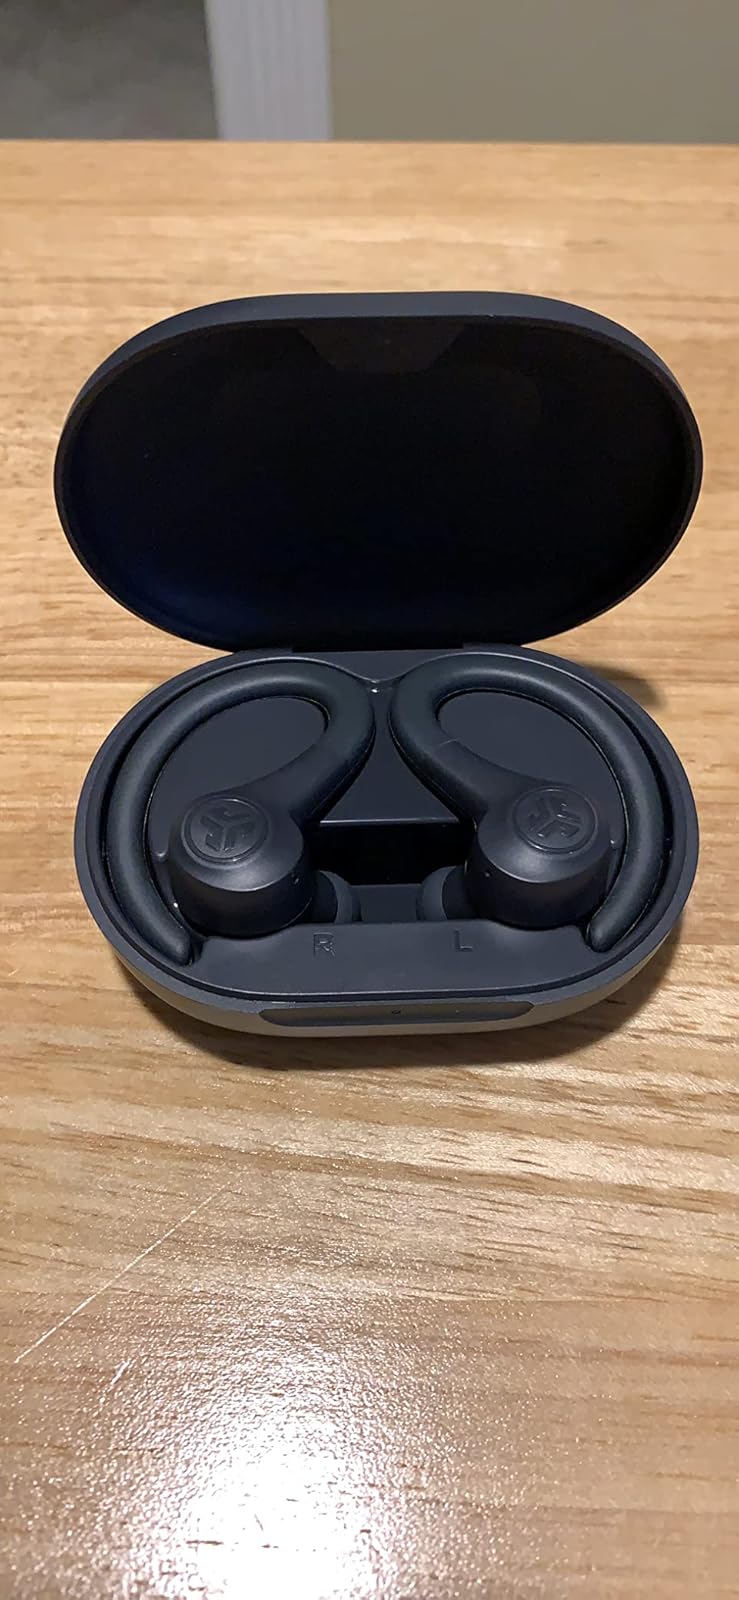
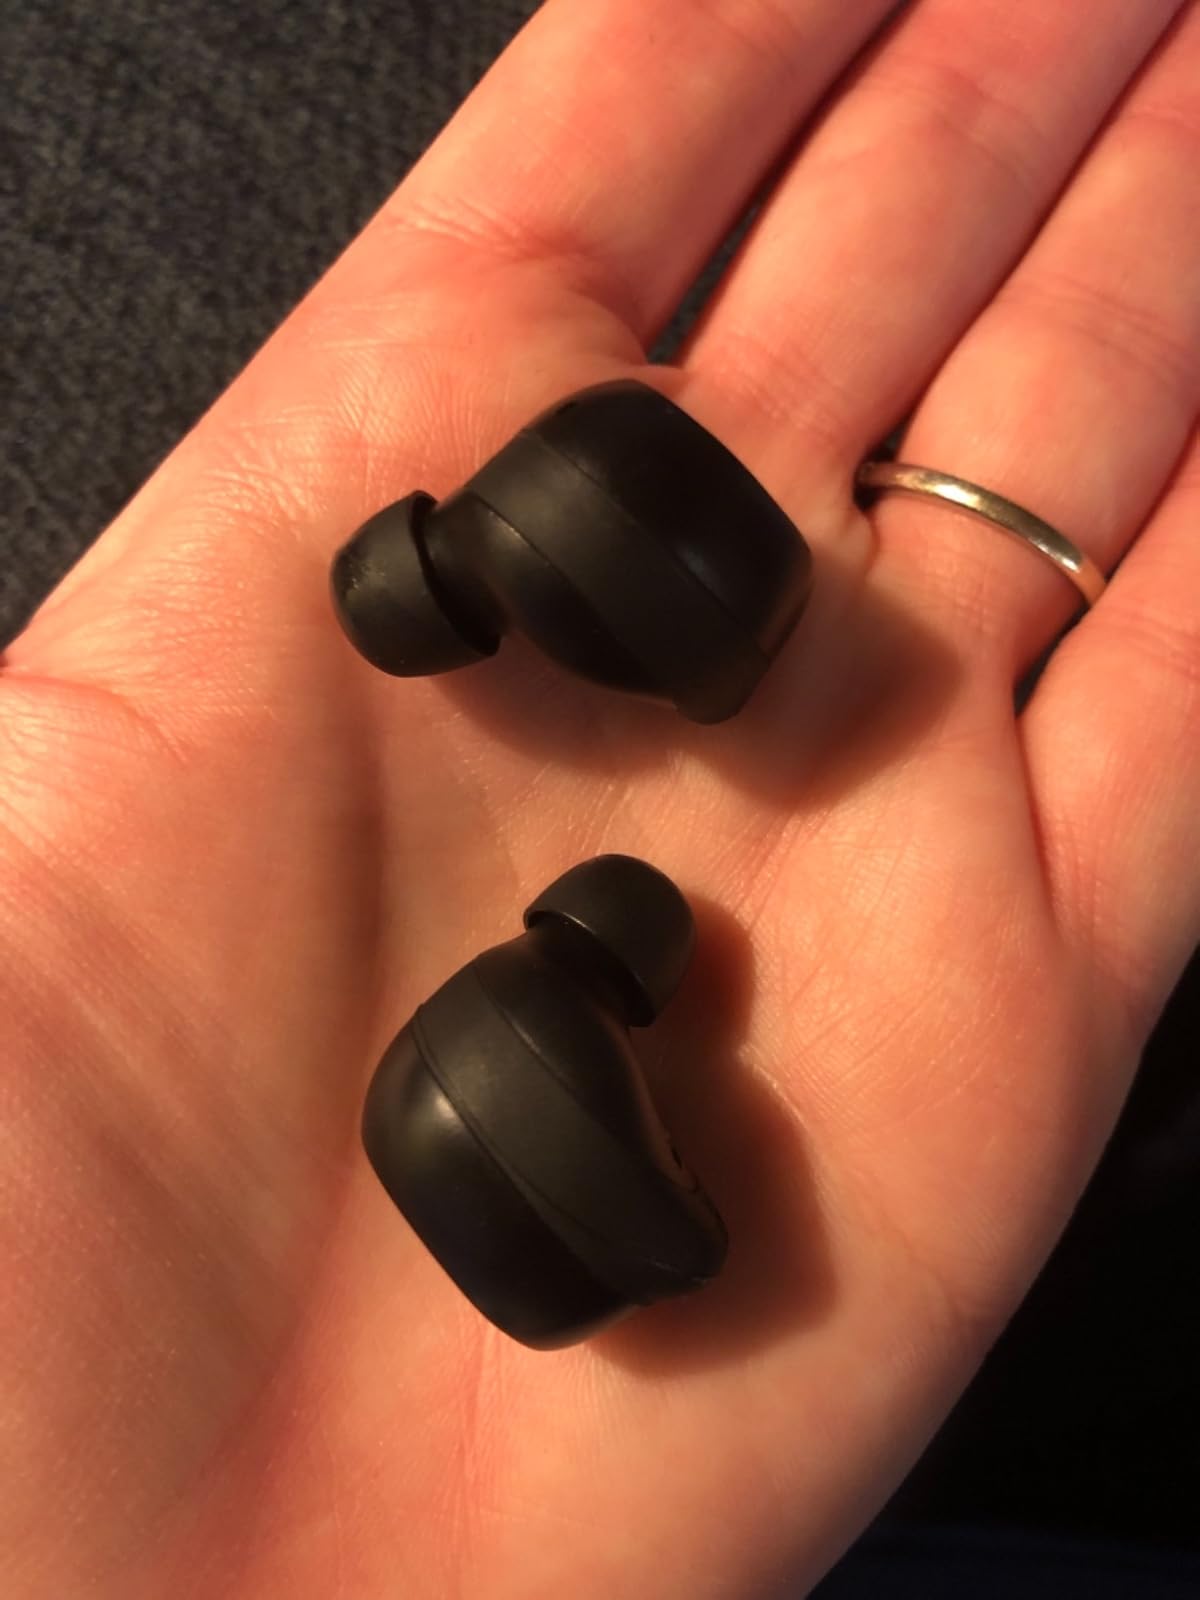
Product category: earbuds
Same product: no